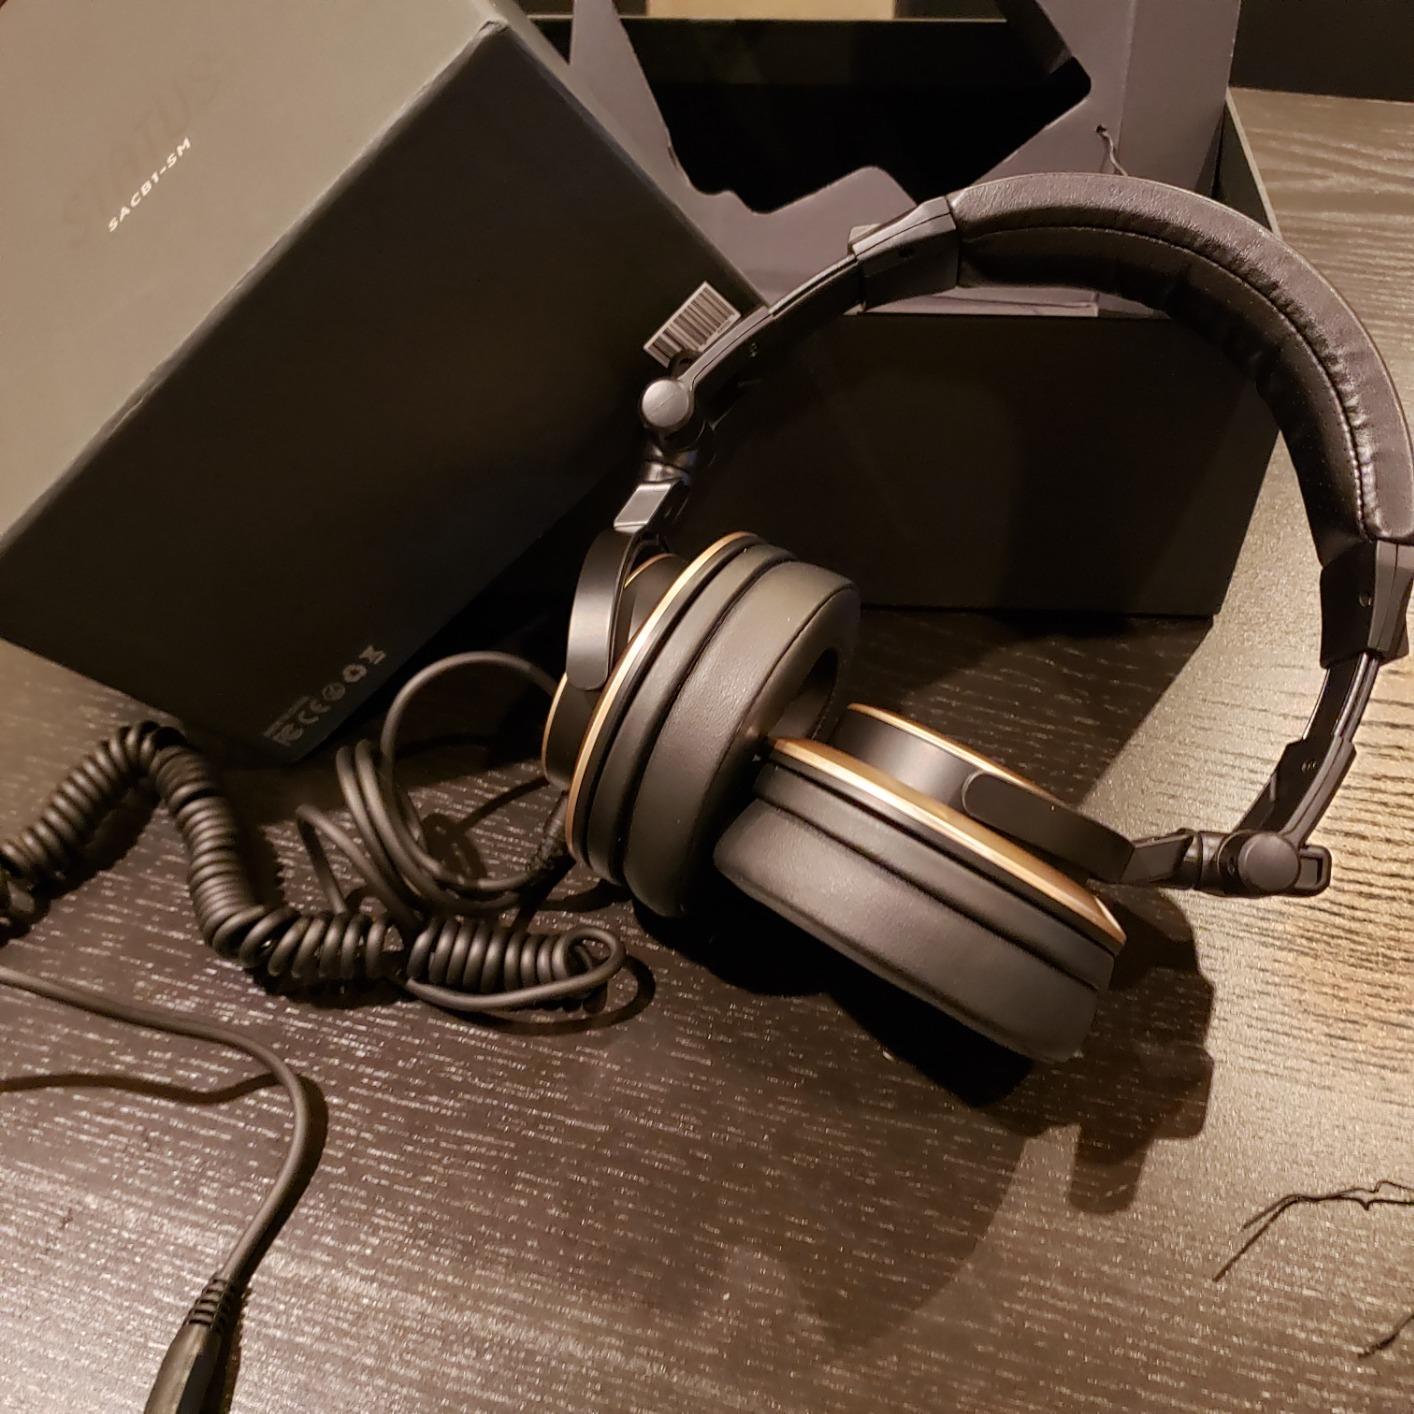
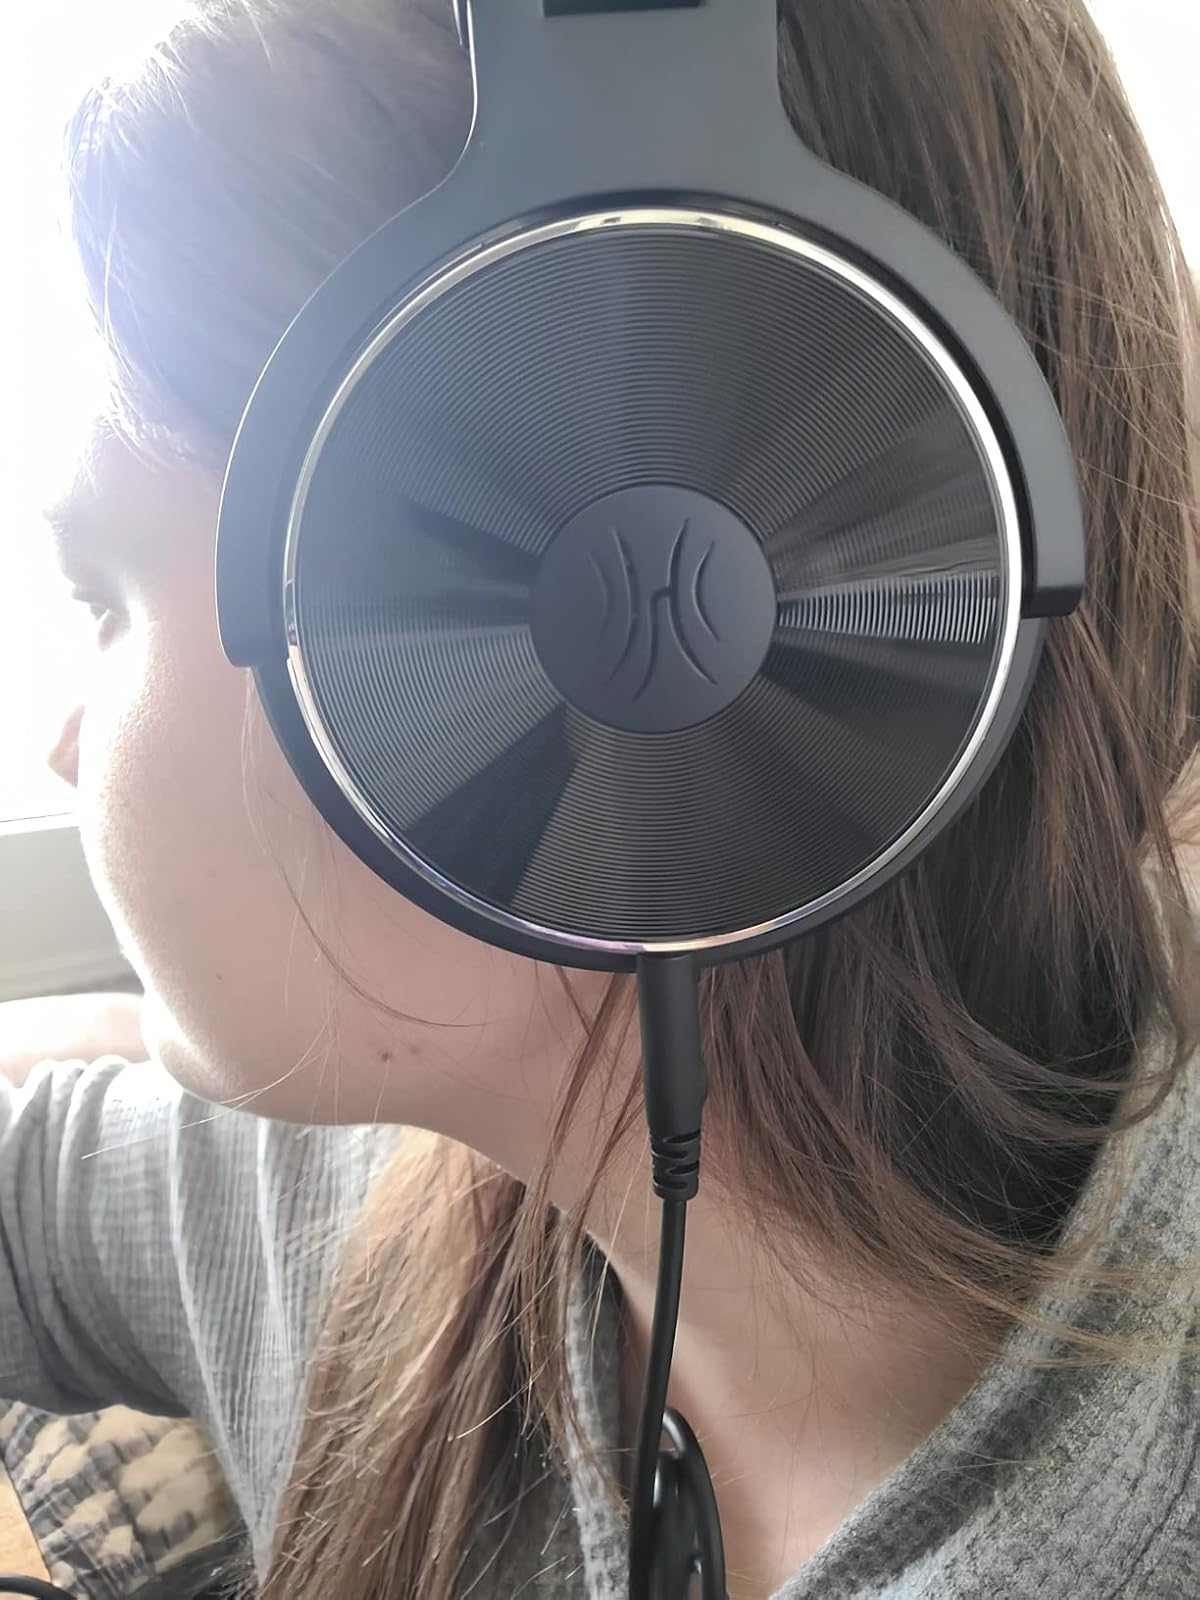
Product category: headphones
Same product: no